Concentration Camps Inspectorate

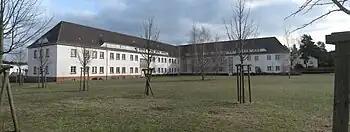
The T-building in Sachsenhausen concentration camp, home of the Concentration Camps Inspectorate from 1938

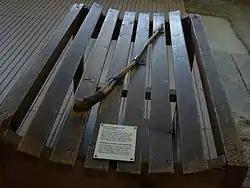
Punishment horse, Dachau concentration camp

SS-"Oberführer" Theodor Eicke, became commandant of Dachau concentration camp on 26 June 1933. His form of organization at Dachau stood as the model for all later concentration camps. Eicke claimed the title of "Concentration Camps Inspector" for himself by May 1934. As part of the disempowerment of the SA through murder during the "Night of the Long Knives" he had personally shot Ernst Röhm on 1 July 1934.